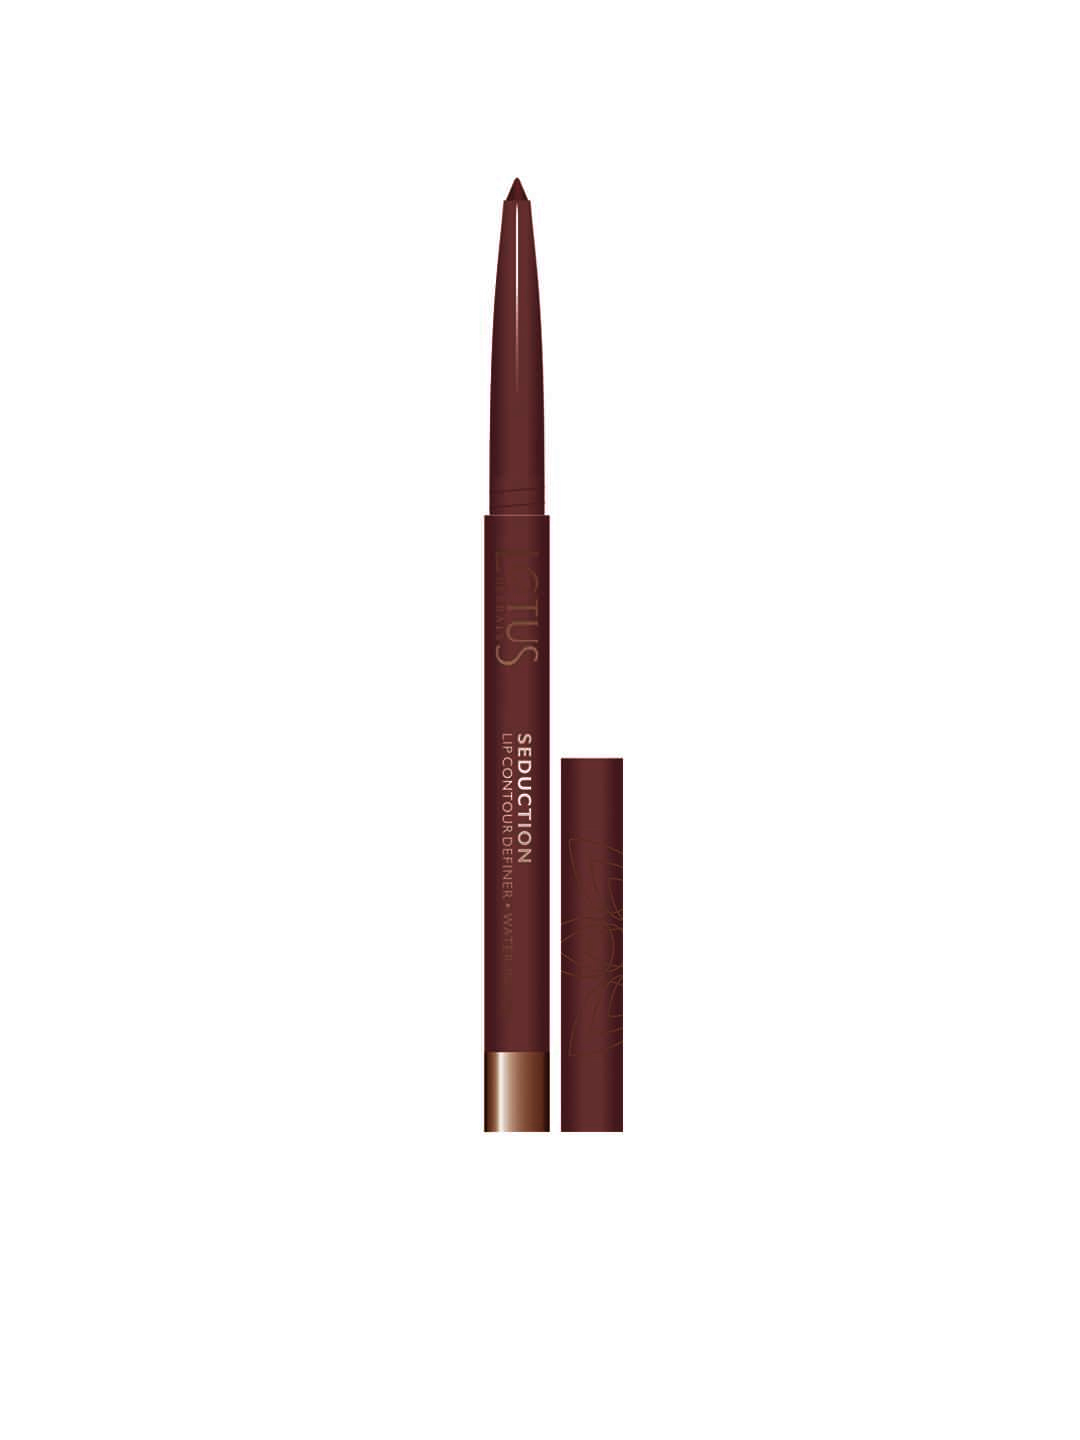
Lotus Herbals Seduction Ruby Desire Lip Contour Definer 51
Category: Personal Care / Lips / Lip Liner
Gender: Women
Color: Maroon
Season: Spring 2017
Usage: Casual